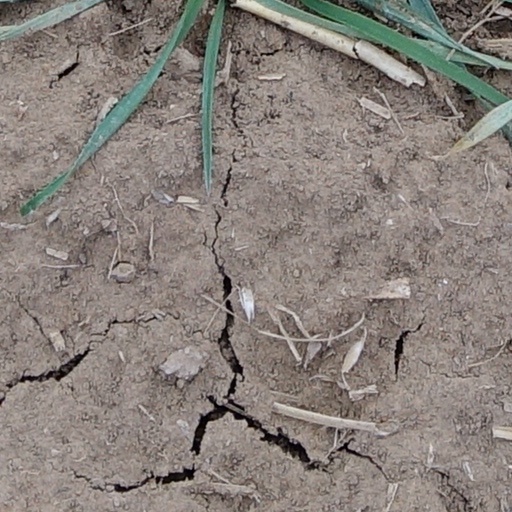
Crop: wheat